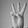
ASL letter: W